1985–86 Duke Blue Devils men's basketball team

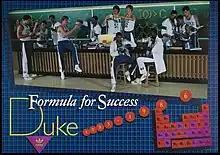
A poster released by the team at the beginning of the season

The 1985–86 Duke Blue Devils men's basketball team represented Duke University. The head coach was Mike Krzyzewski. The team played its home games in the Cameron Indoor Stadium in Durham, North Carolina, and was a member of the Atlantic Coast Conference. The Blue Devils finished with an overall record of 37–3 (12–2 ACC). Duke was invited to the 1986 NCAA Tournament as a #1 seed. With wins over Mississippi Valley State, Old Dominion, DePaul and Navy put the Blue Devils back in the Final Four for the first time since 1978. One more victory over the Kansas Jayhawks put Duke in the championship game. But the Blue Devils came up short vs the Louisville Cardinals 72–69.